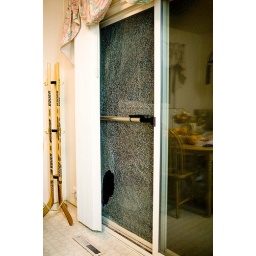
I heard a noise in the kitchen and when I looked I found my glass door shattered.